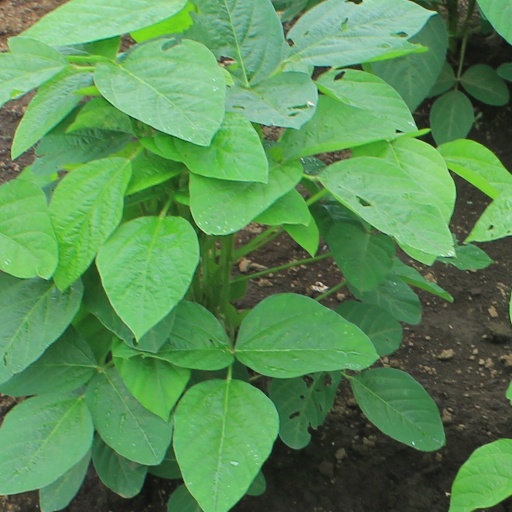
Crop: soybean